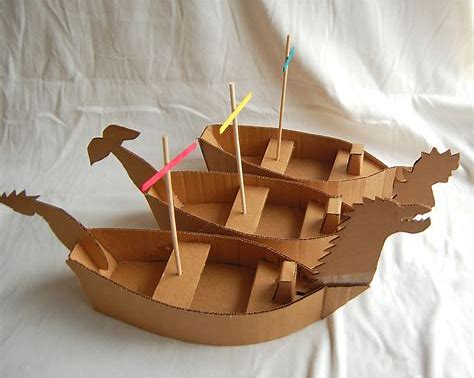
Label: cardboard